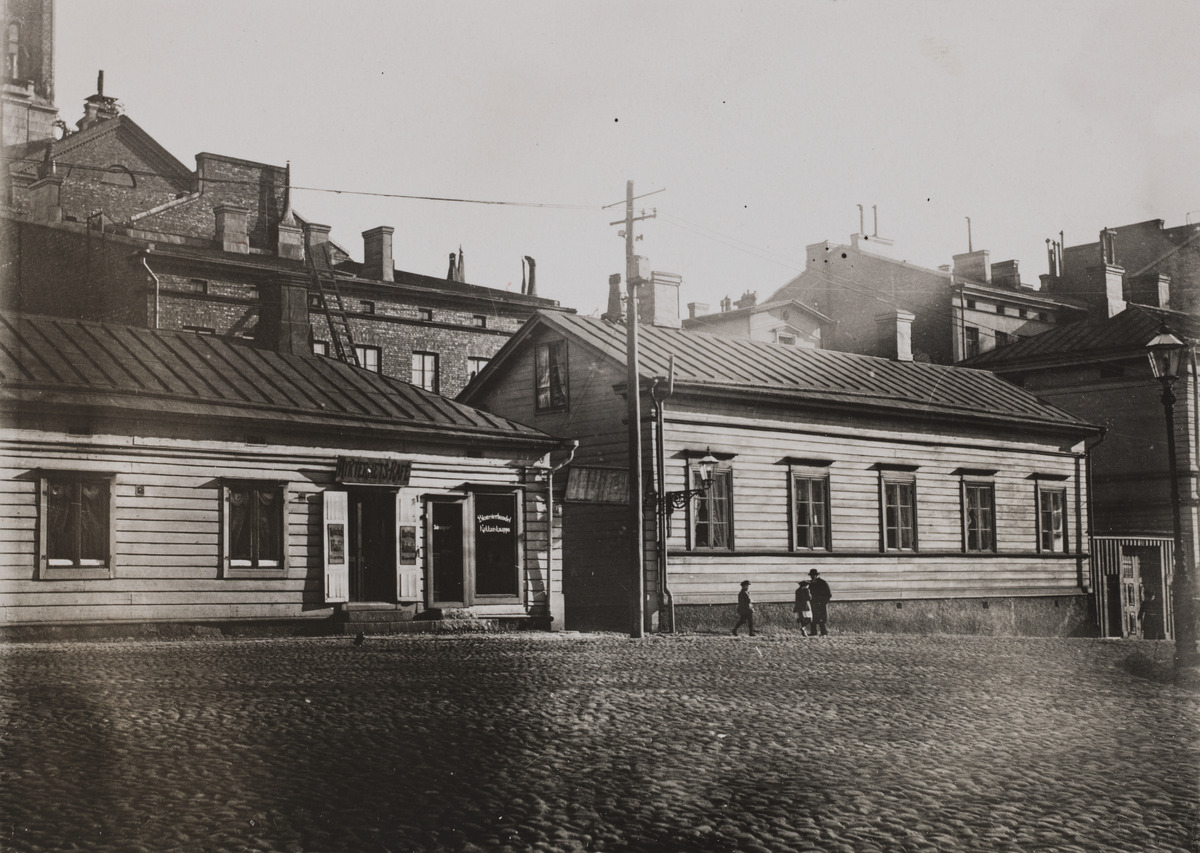
Erottajankatu 9-11
sisällön kuvaus: Erottajankatu 9-11.Taustalla vasemmassa reunassa näkyy osa pääpaloaseman (Erottajan pelastusasema) tornista. Kadun puutaloissa on liikehuoneistoja, kuten "Raittiuskahvila" ja "kukkaiskauppa", sekä pihan puolella puusepänliike. mustavalkoinen
Ajankohta: kuvausaika 1907 n.
Paikka: Suomi, Uusimaa, Helsinki, Kaartinkaupunki Helsinki, Erottajankatu 9-11
Aiheet: kadut, liikenne, puurakennukset, hirsirakennukset, tiilirakennukset, asuinrakennukset, arkkitehtuuri, kivijalat, kiveys, mukulakivet, jalankulkijat